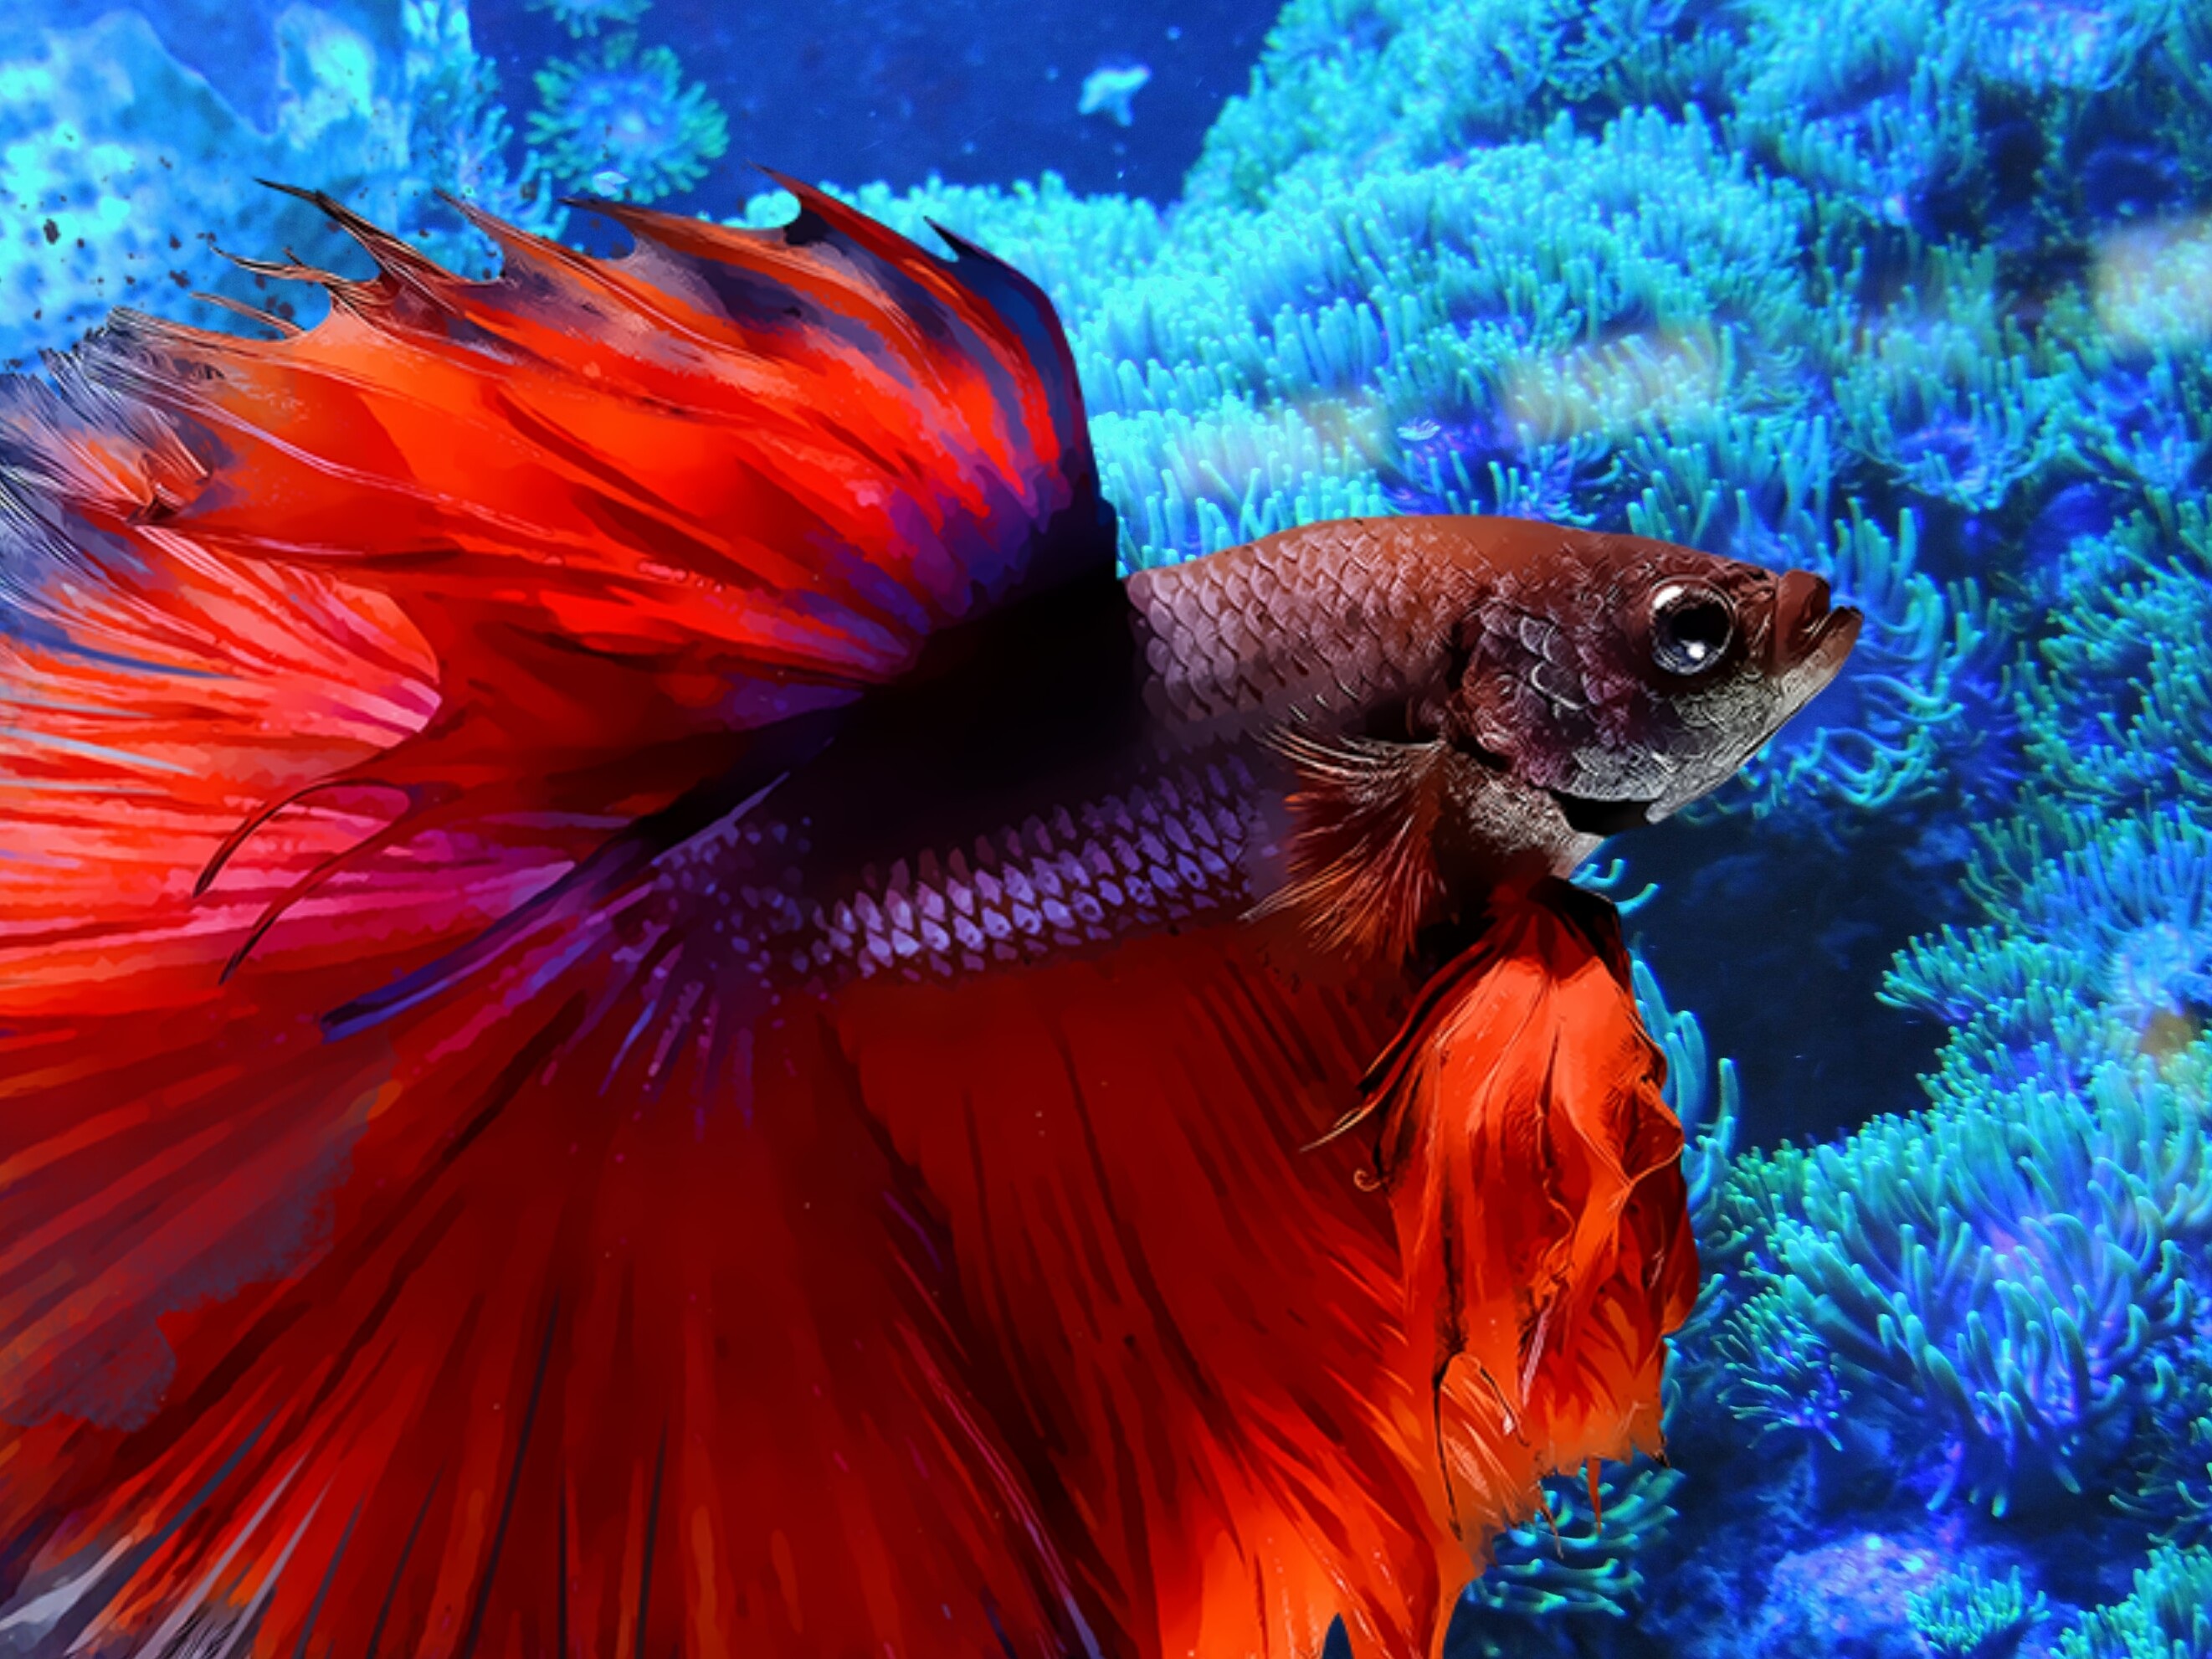
abstract, animal, underwater, swim, biology, colorful, fish, aquarium, macro photography, marine biology, pomacentridae